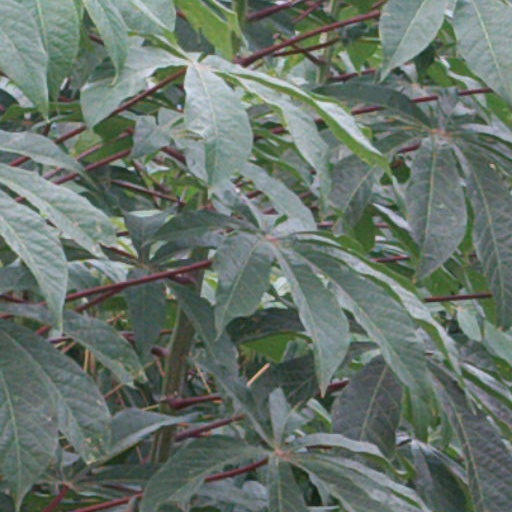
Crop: cassava